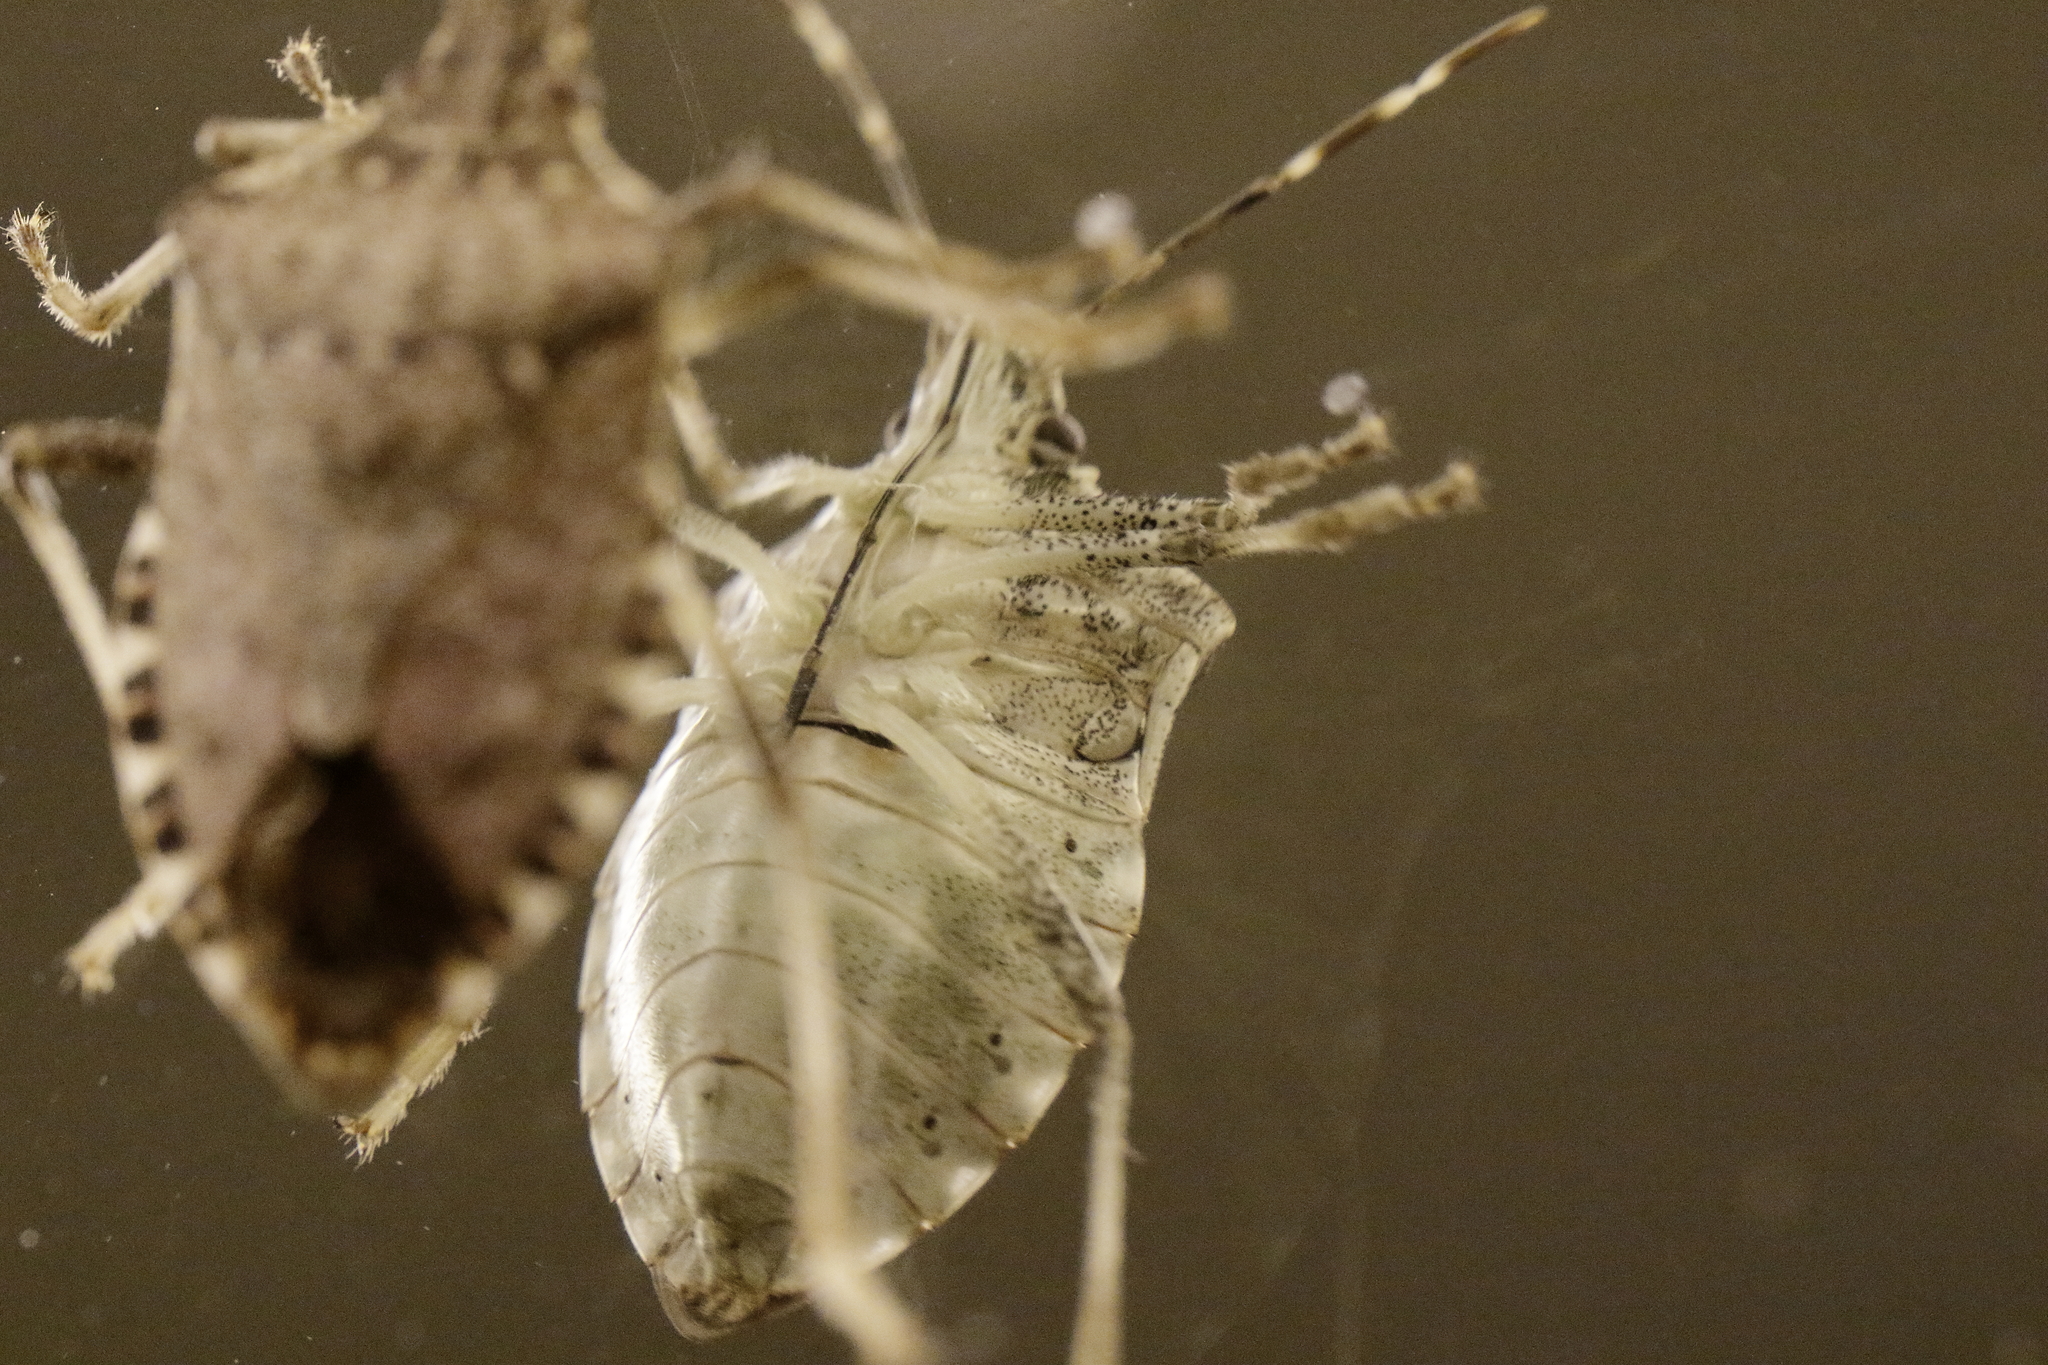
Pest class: stink_bug